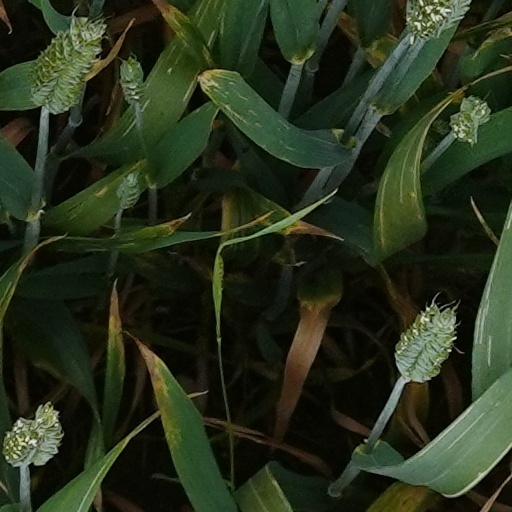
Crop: wheat